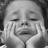
Emotion: neutral